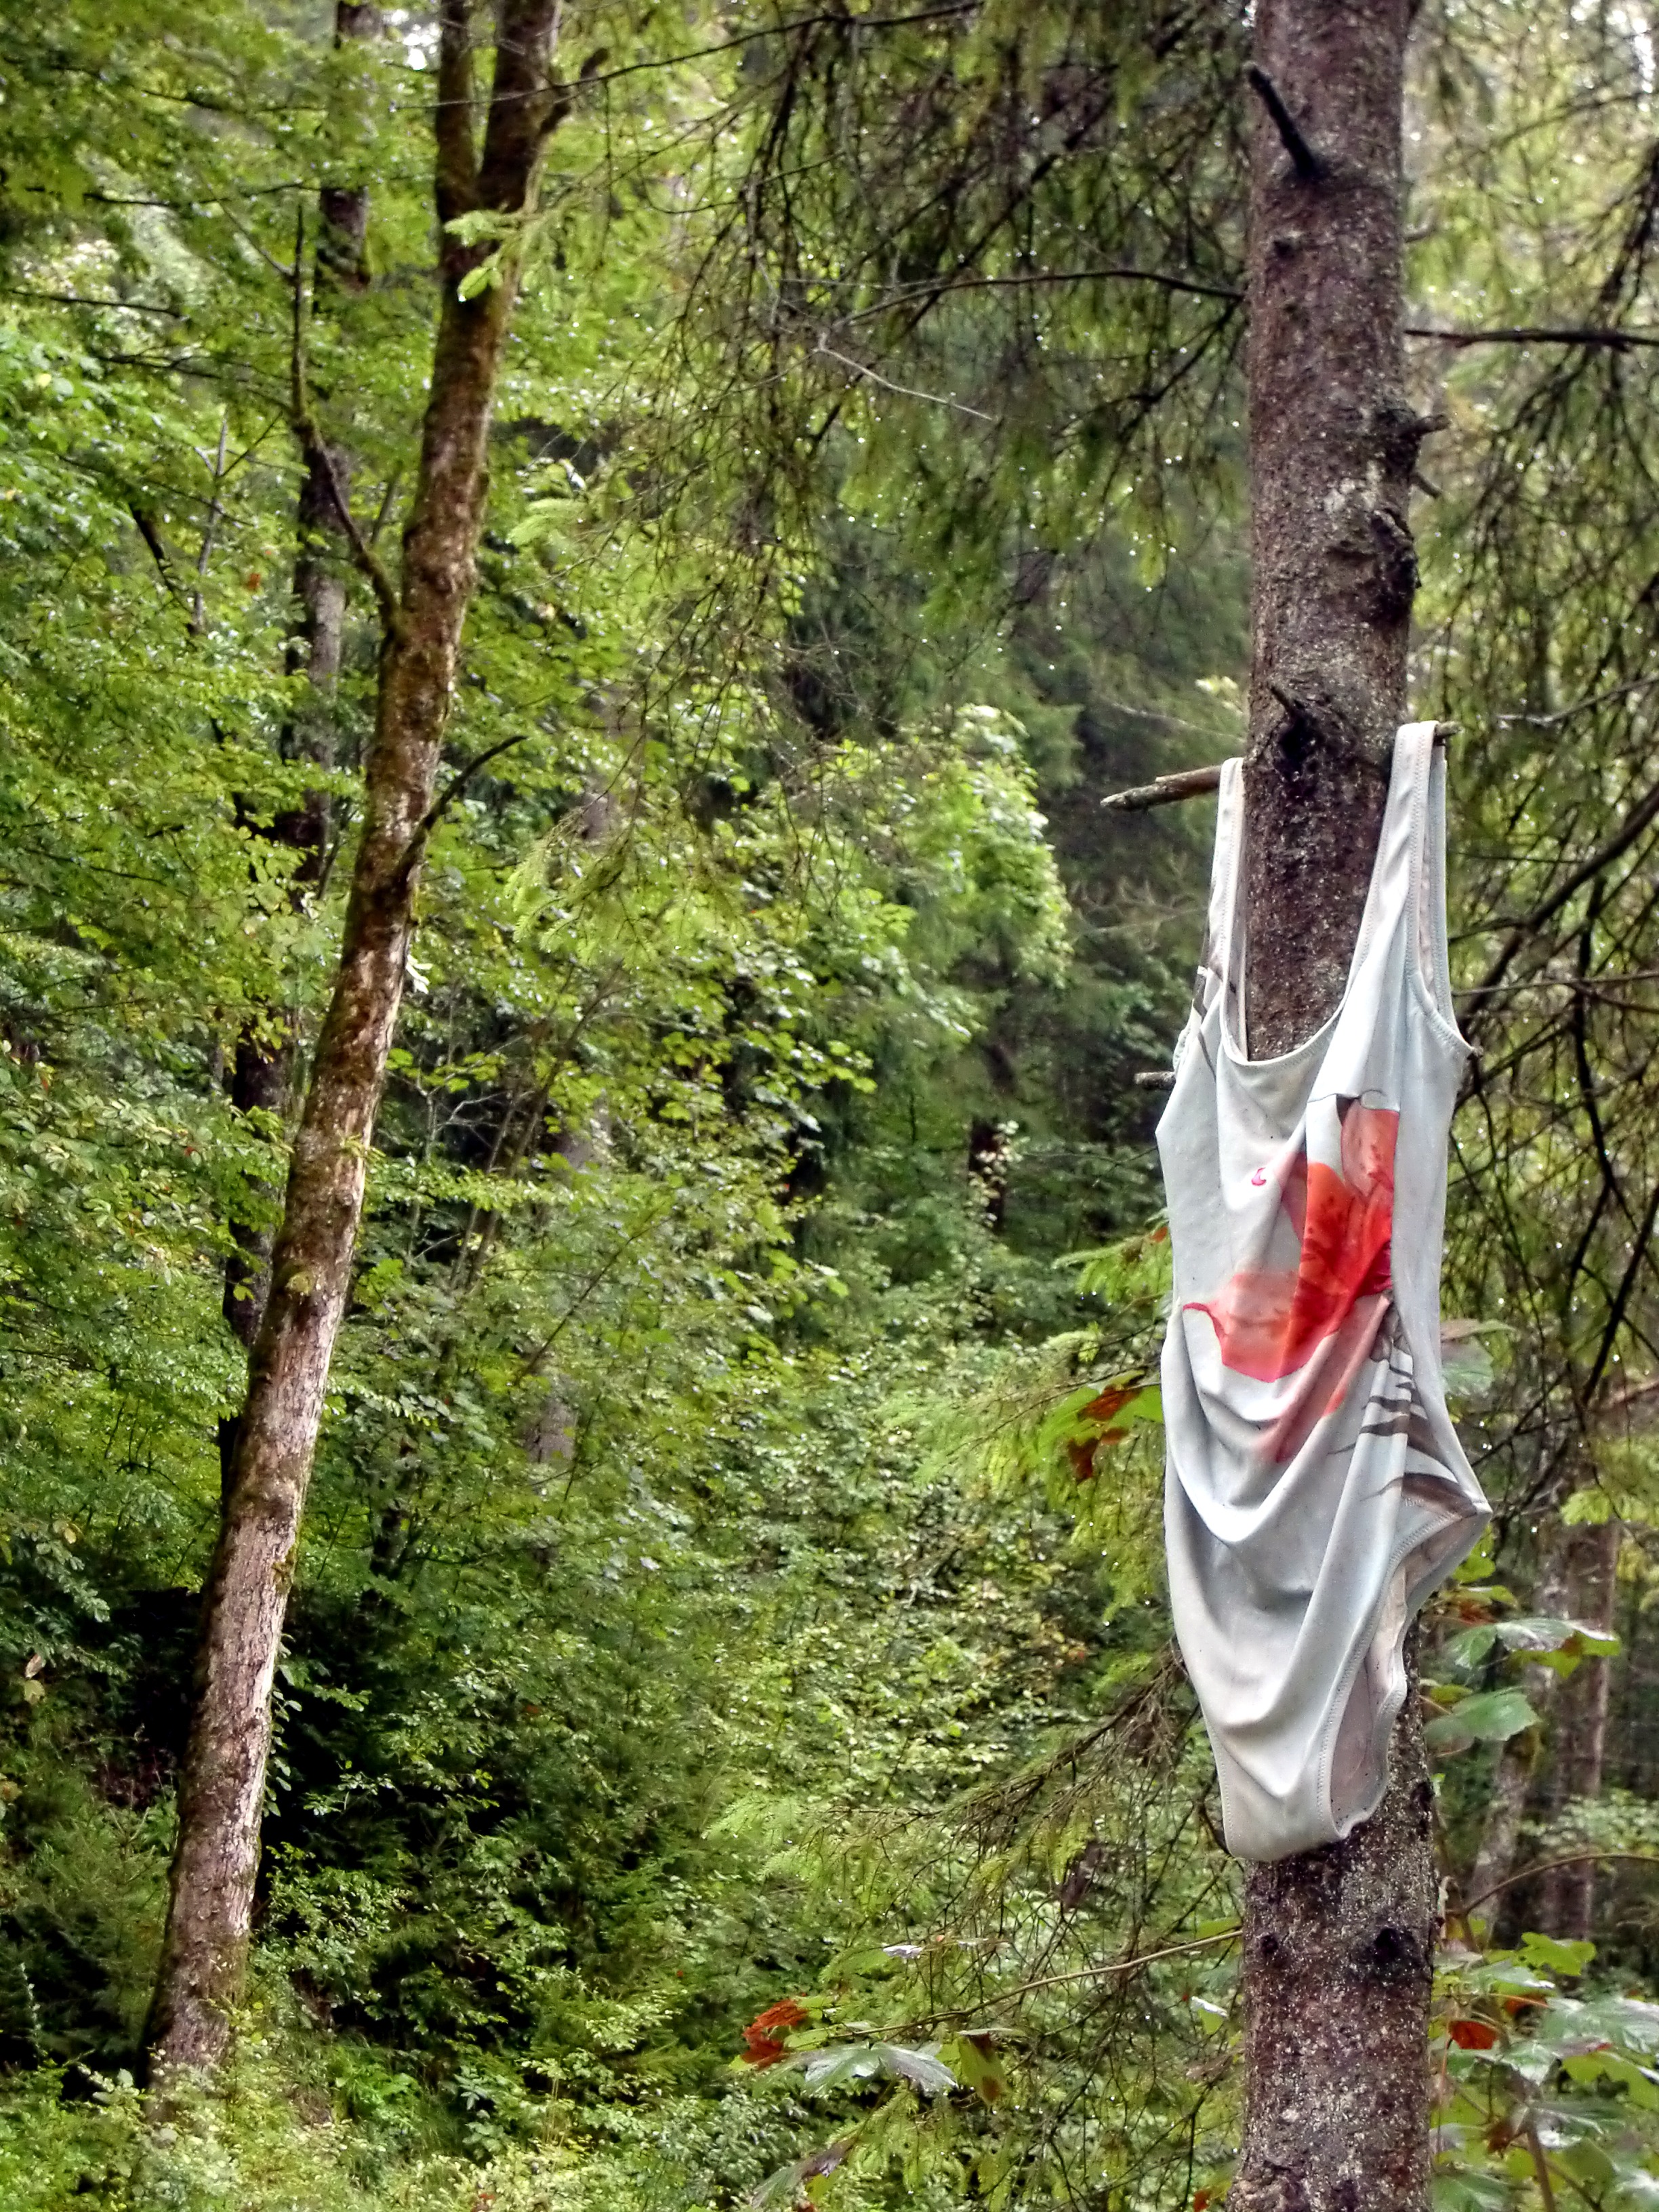
tree, nature, forest, wilderness, walking, plant, trail, leaf, flower, trunk, green, jungle, autumn, rainforest, swimsuit, deciduous, woodland, habitat, artifact, style flat, old growth forest, natural environment, woody plant